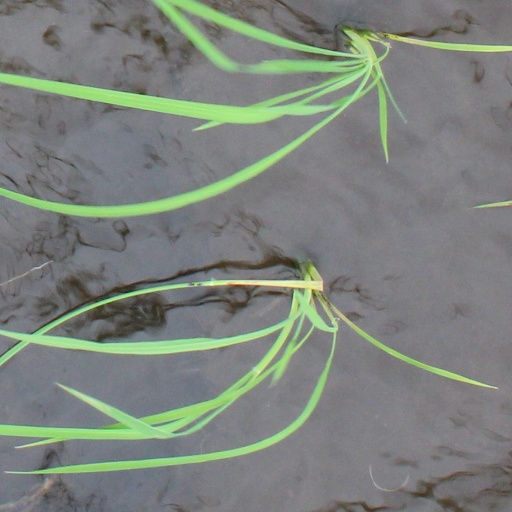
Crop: rice